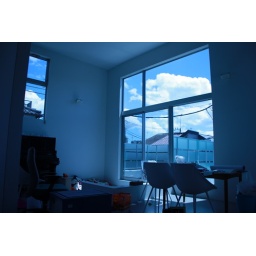
This shot taken at my home. This floor is 2th living room.We are looking the sky in the living room. very happy